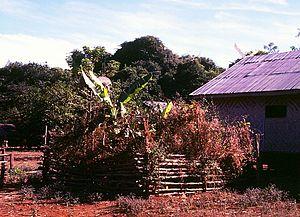
Un bois sacré ou bosquet sacré est un bosquet d'arbres de grande importance religieuse pour une population particulière, liée à une culture ou tradition particulière.
Une forte majorité de Cambodgiens sont adeptes du bouddhisme theravāda, par ailleurs religion d’État. Le terme figure d’ailleurs au second rang dans la devise du royaume du Cambodge actuel.